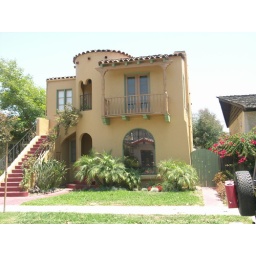
Some houses / cottages near the beach in Long Beach